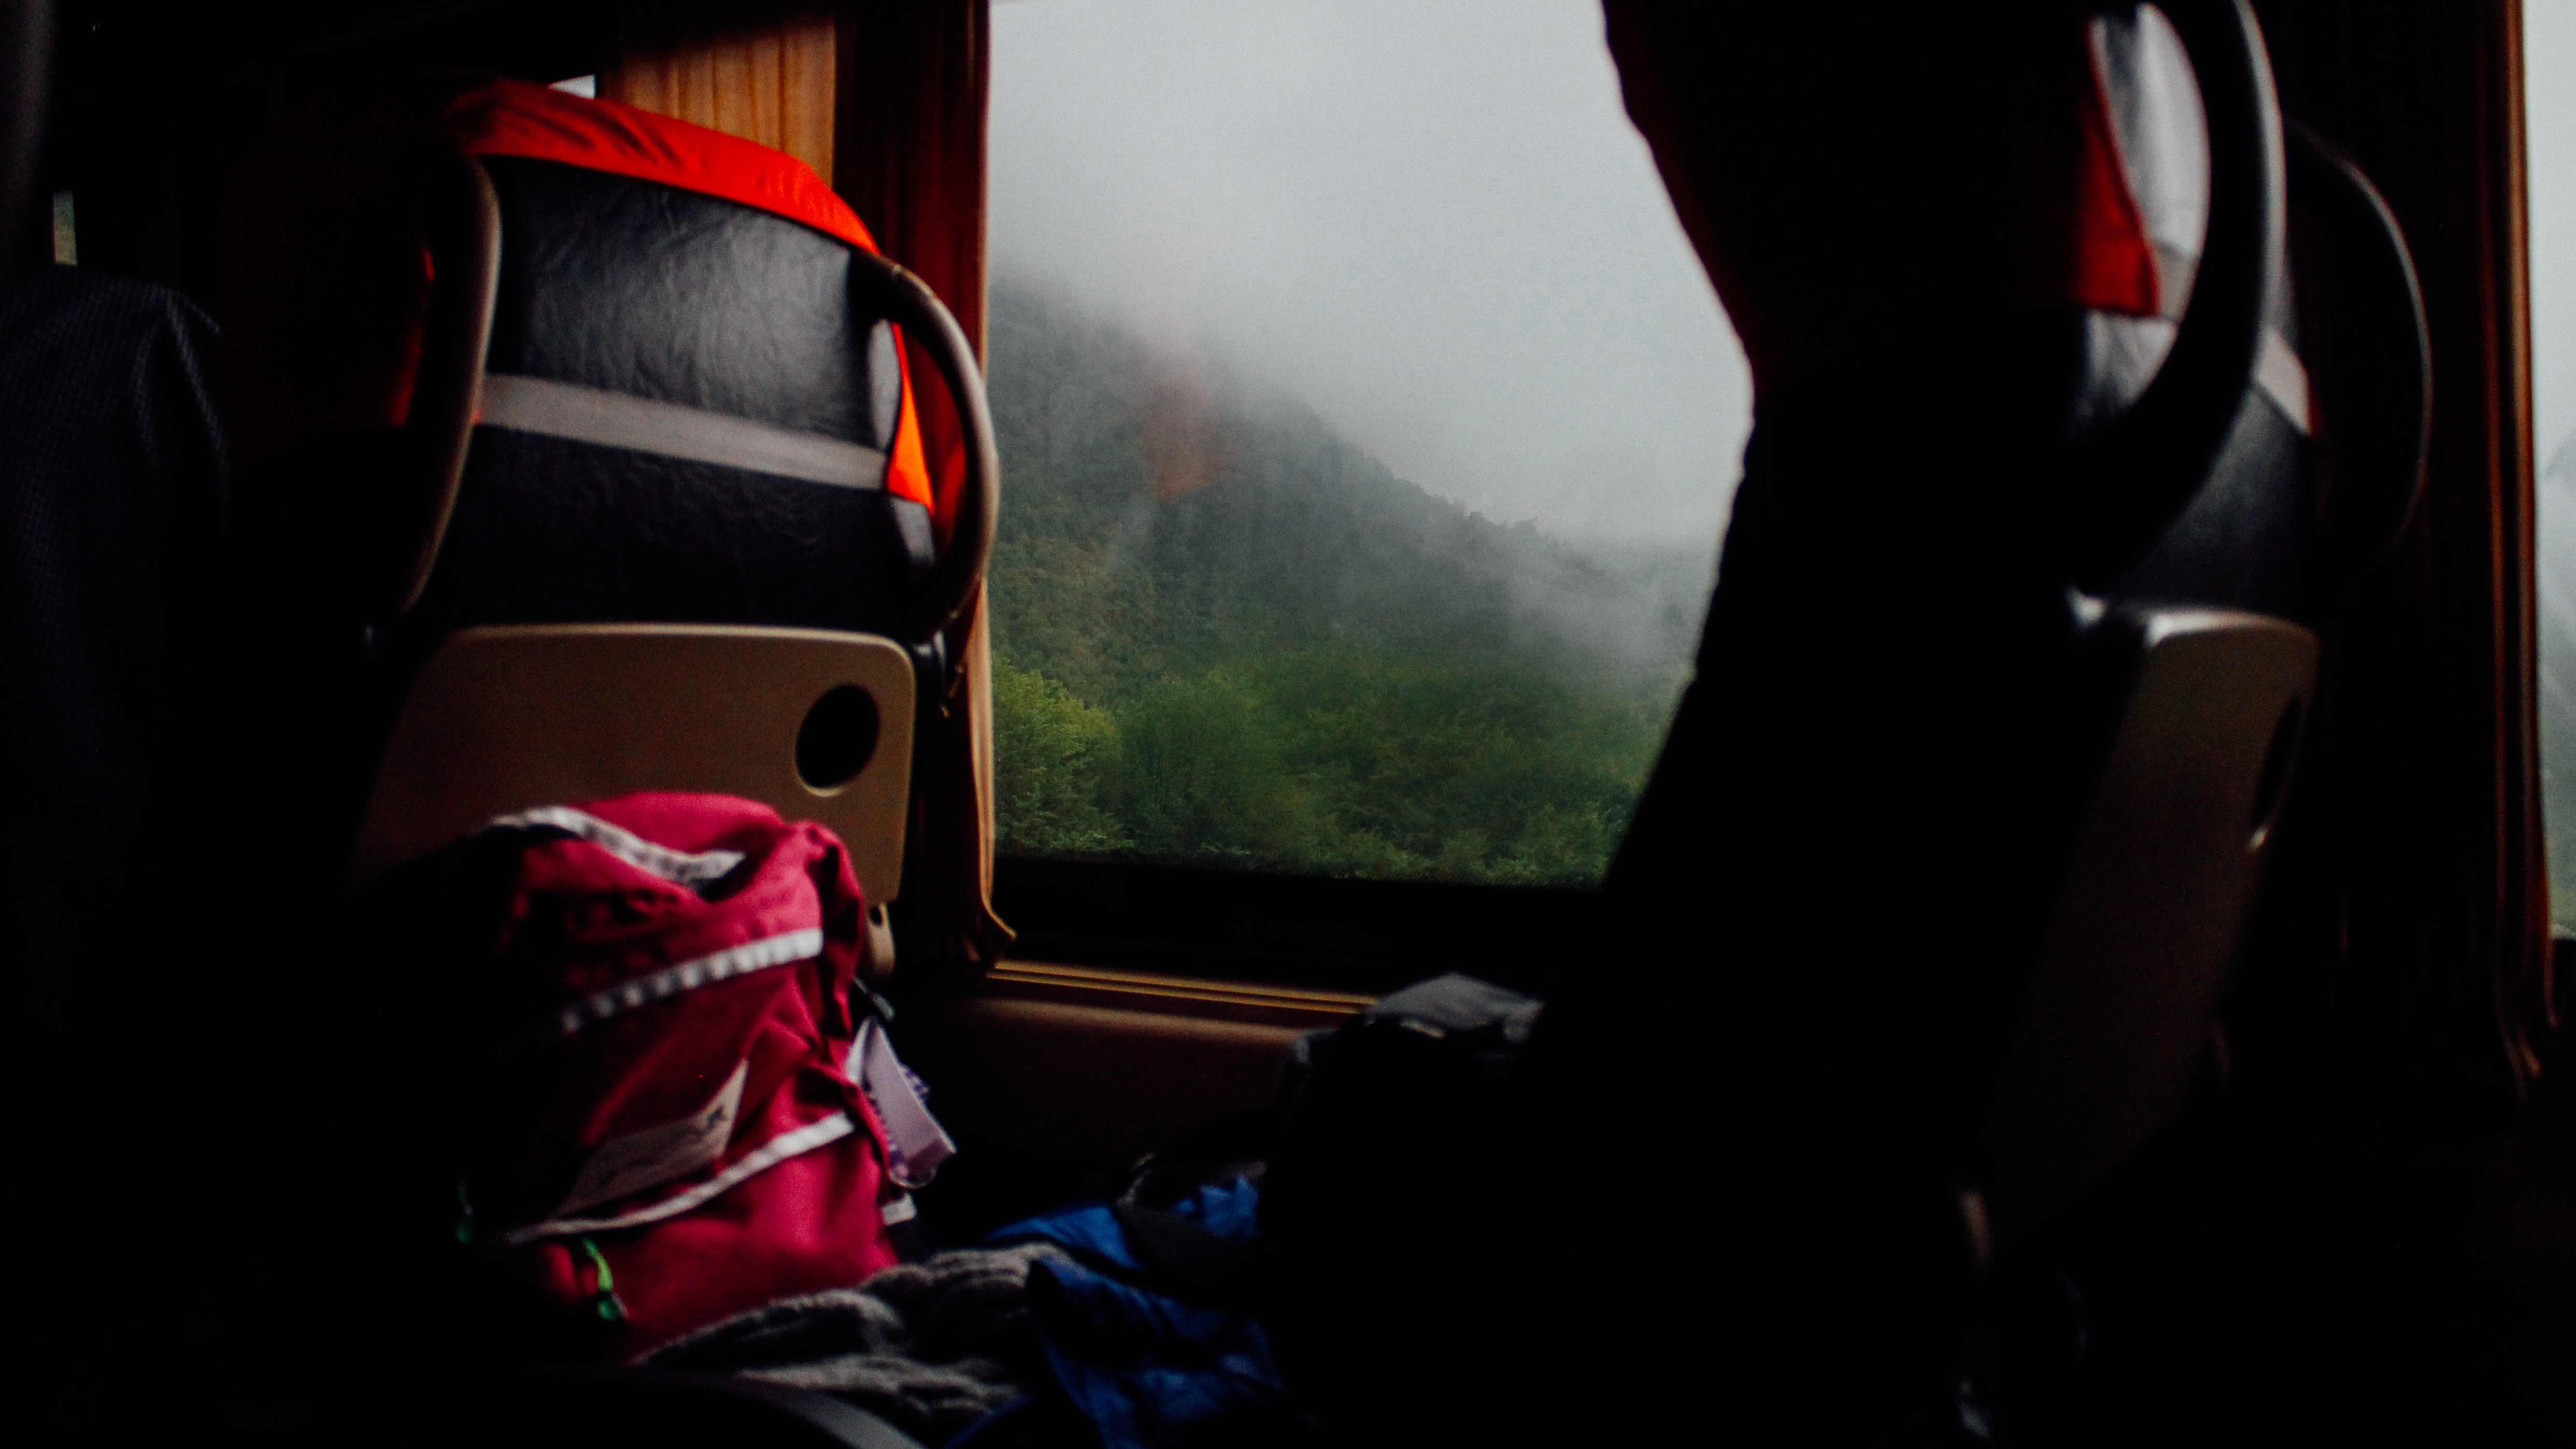
person, fog, travel, red, bag, darkness, black, trip, screenshot